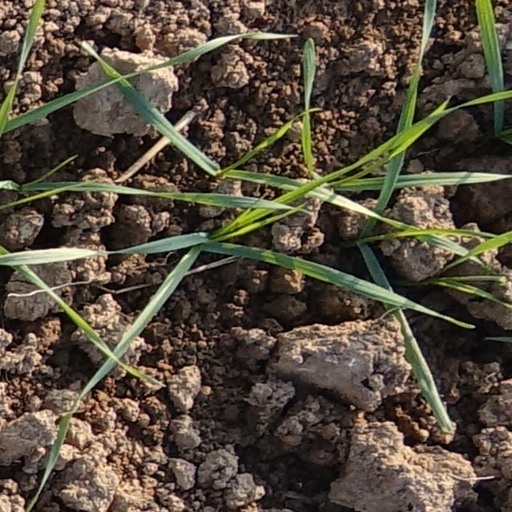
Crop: wheat